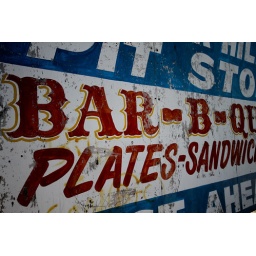
Photo taken March 14, 2010 in West Texas. A sign at the top of the highway leading into Ranger, Texas.